Petersham RUFC

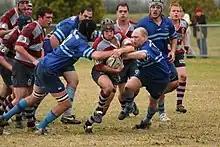
Petersham player in traditional sky blue and maroon jersey runs with the ball in traffic, 2009

2006 was a much more successful year, with the club returning to winning form. 3rd Grade and 4th Grade both made the finals with the 3rd XV subsequently winning the Campbell Cup over Blue Mountains in one of the biggest grand final upsets of 2006. This was followed in 2007 by Farrant and Nicholson Cups.